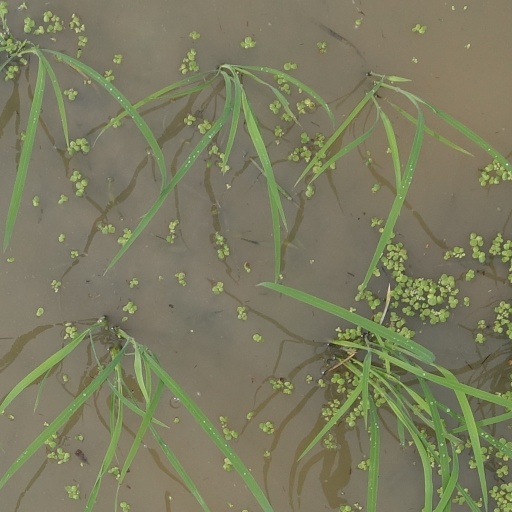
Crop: rice